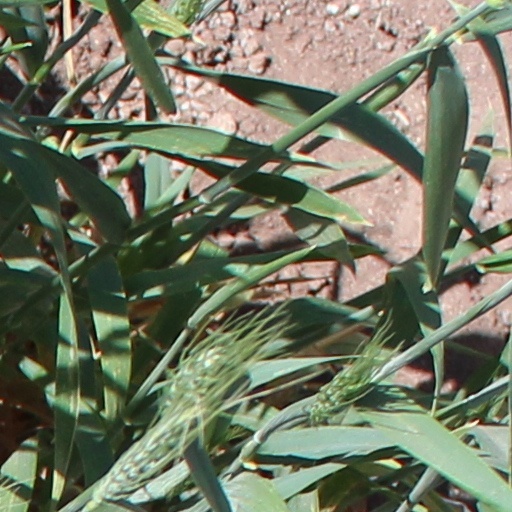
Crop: wheat